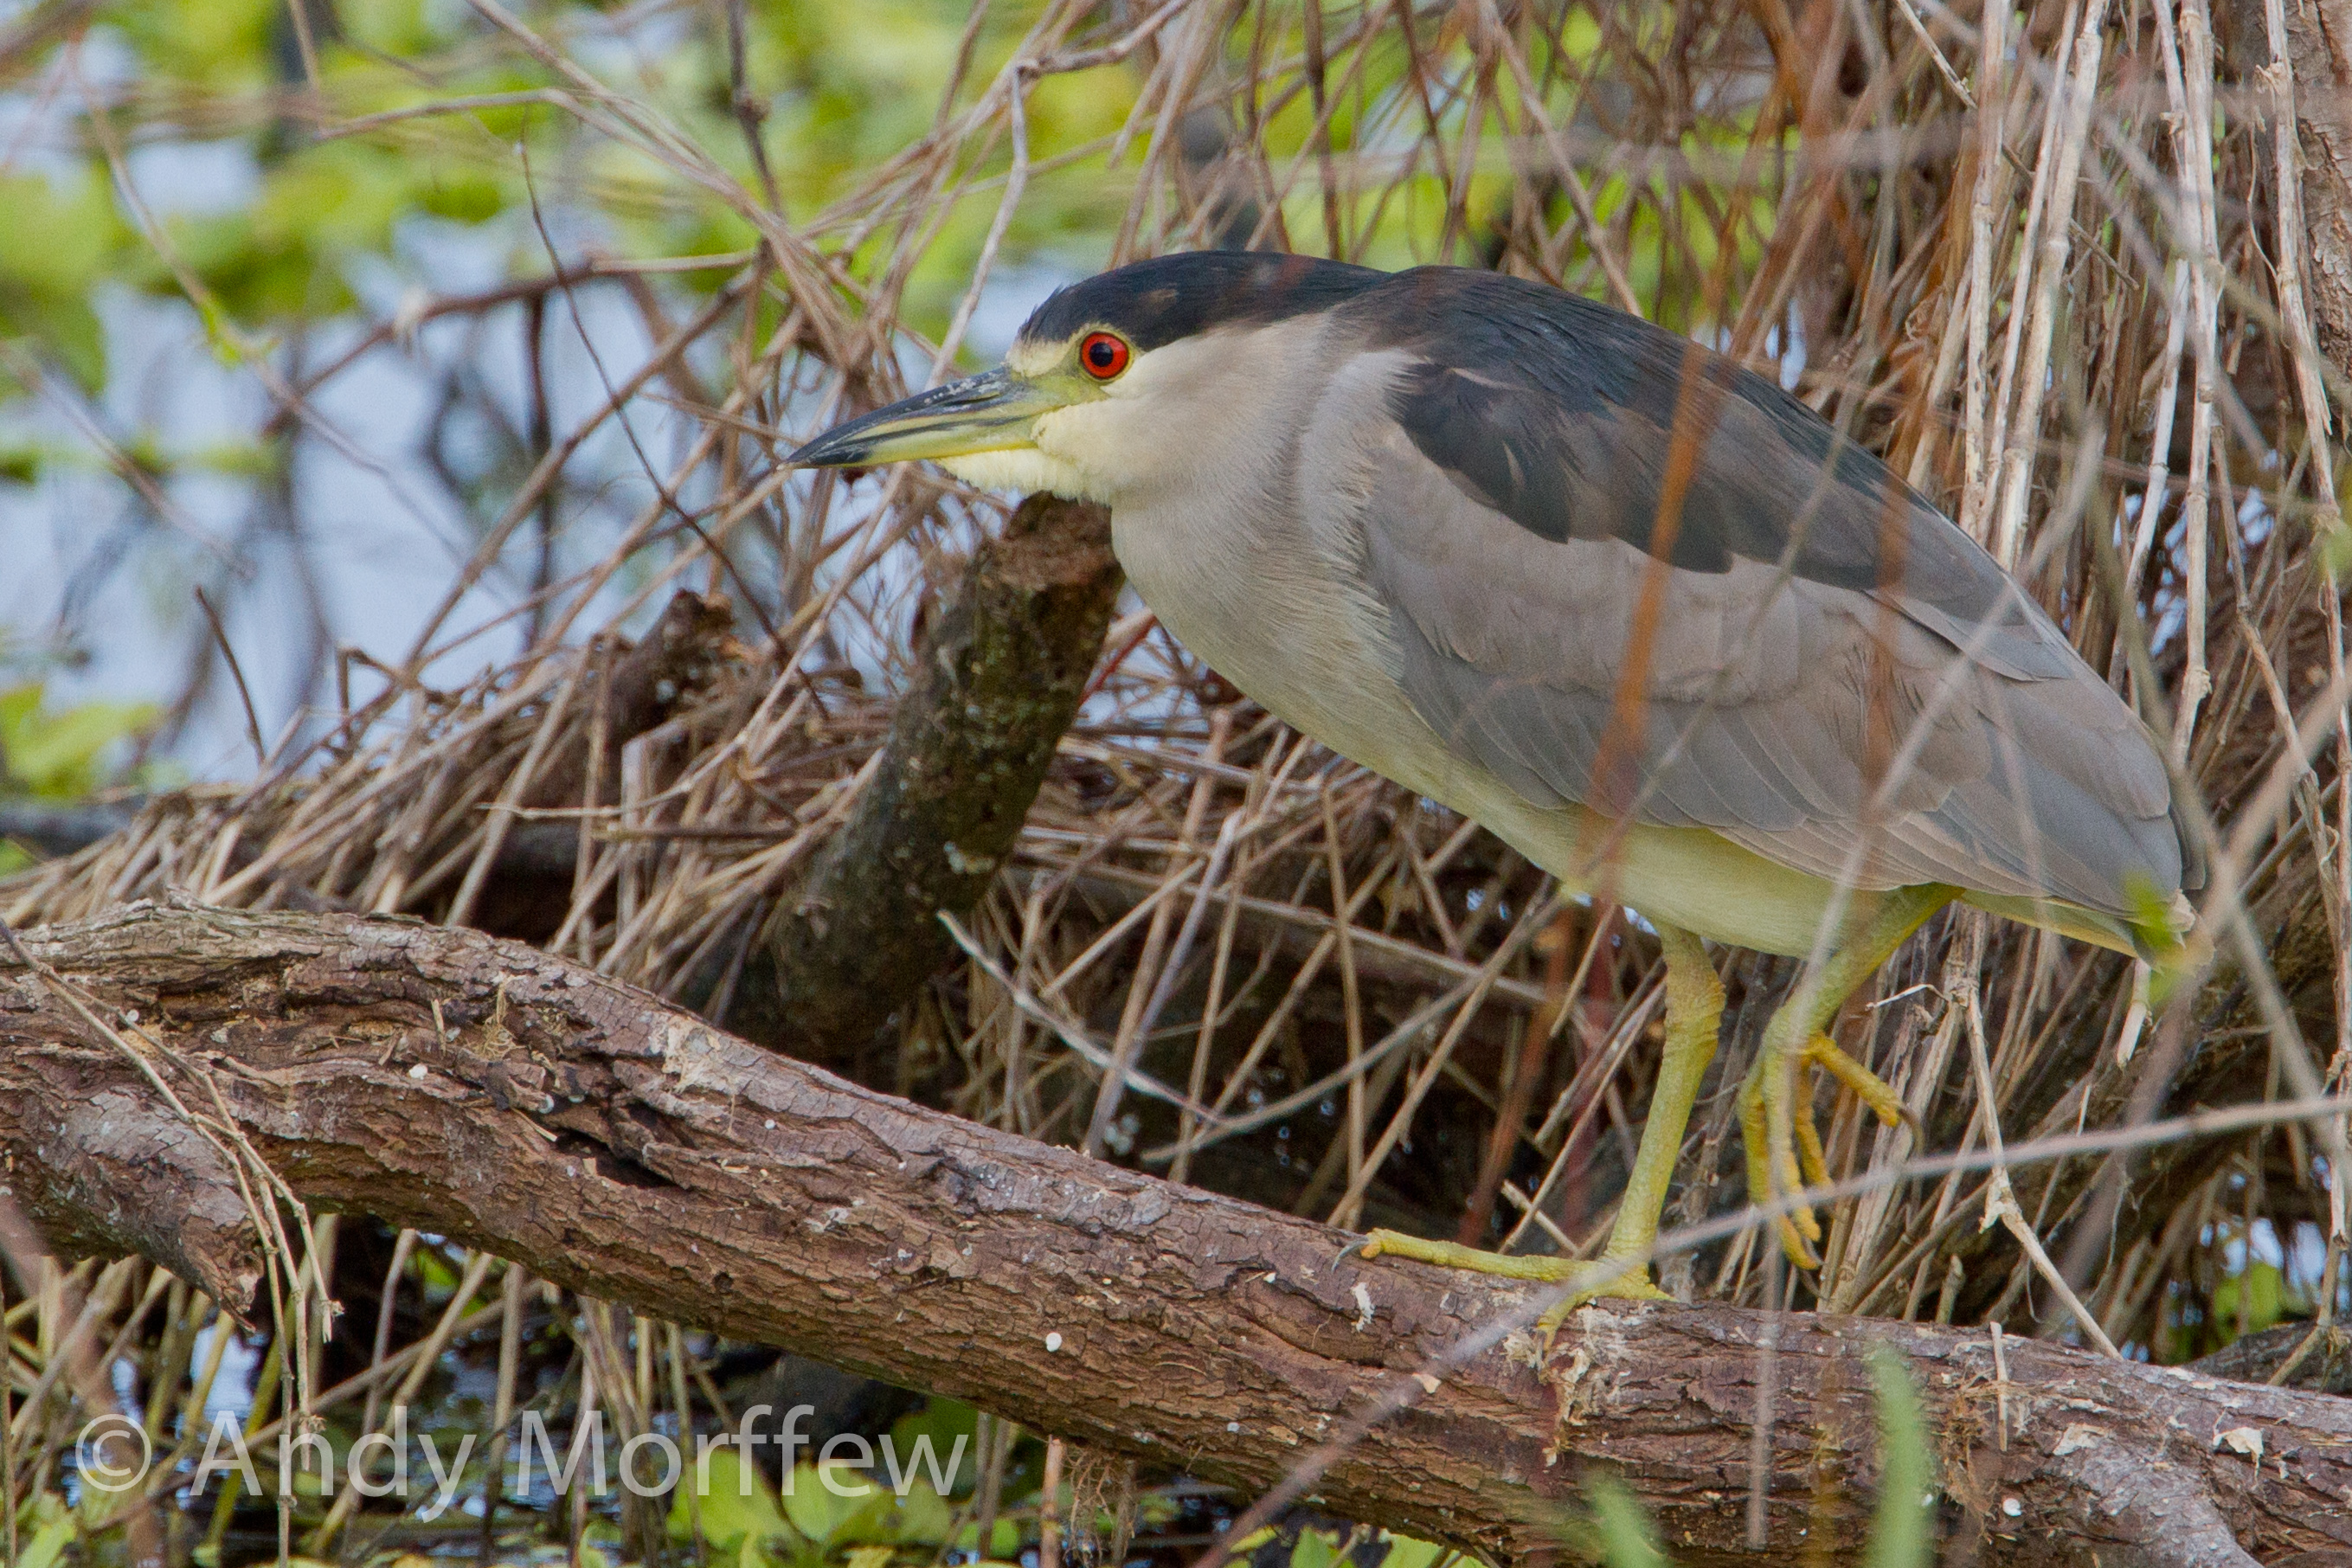
nature, bird, wildlife, beak, fauna, wetland, vertebrate, habitat, heron, florida, andymorffew, morffew, naples, blackcappednightheron, old world flycatcher, natural environment, perching bird, green heron